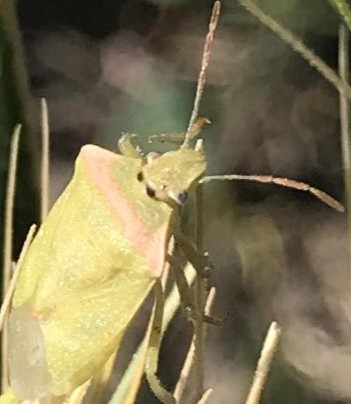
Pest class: stink_bug